Cinderella (1950 film)

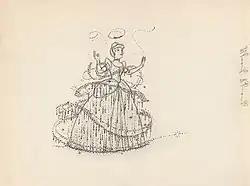
Walt Disney referred to Cinderella's dress transformation, animated by Marc Davis, as his most favorite piece of animation.

Eric Larson and Marc Davis were both tasked with designing and animating Cinderella. Larson was the first to animate the character whom he envisioned as a "sixteen-year-old with braids and a pug nose". However, Disney grew displeased with this approach and assigned Davis as the second supervising animator, whose designs suggested a "more the exotic dame" with a long swan-like neck. To minimize the differences and set the final design, Disney assigned animator Ken O'Brien who, as Larson said, made "his gals and Marc's gals look like the same gal." Due to the extensive use of the live-action reference for the film, Helene Stanley's physical features also influenced the character's final appearance.